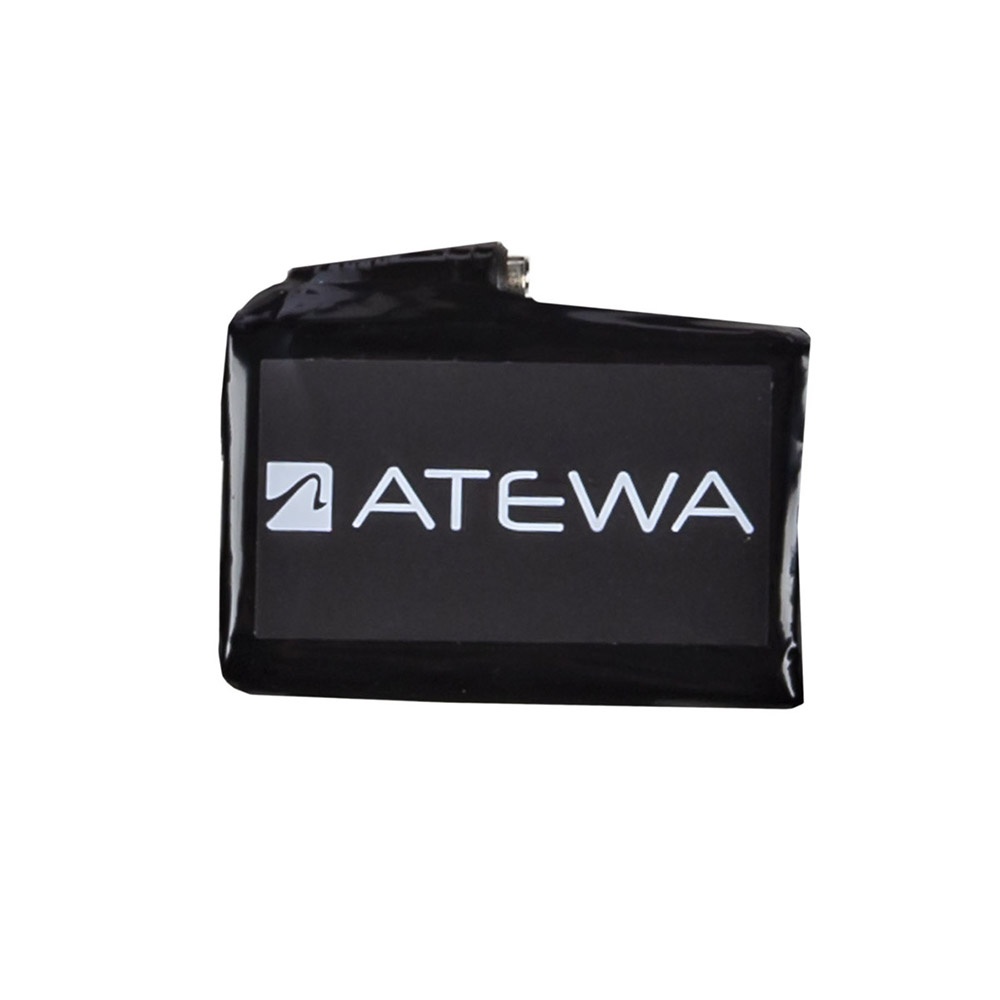
Klim Heated Glove Battery
Single Battery Rechargeable 7.4 Volt Lithium-Poylmer 2000mah 2 Year Warranty Compatible with: 3179-000 Resistor HTD, 3400-000 Powerxross HTD, 3396-000 Tundra HTD Gauntlet, 3506-000 Hardanger
Brand: Klim
Category: Vehicles & Parts > Vehicle Parts & Accessories > Vehicle Maintenance, Care & Decor > Vehicle Covers